Rheingau (wine region)

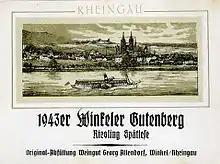
A Riesling 1943 wine label from Winkel. A steam boat on the Rhine.

Some villages of Rheingau, listed in the downstream direction of Rhine, with some notable vineyards and producers.